Chesapeake and Ohio Canal National Historical Park

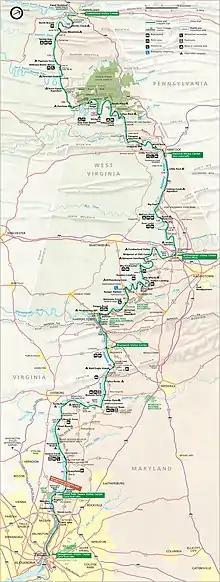
Park map

In 1938, the abandoned canal was obtained from the B&O Railroad by the United States in exchange for a loan from the federal Reconstruction Finance Corporation. The government planned to restore it as a recreation area. Additionally, it was viewed as a project for employment for the jobless during the Great Depression. By 1940, the first of the canal were repaired and rewatered, from Georgetown to Violettes lock (Lock 23) and returned to operating condition by African-American enrollees with the Civilian Conservation Corps. The first "Canal Clipper" boat, giving mule-driven rides, began in 1941. It was later replaced by the "John Quincy Adams" in the 1960s.